Irrigation tank

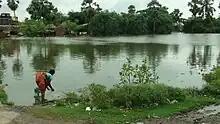
A tank in Tamil Nadu

An irrigation tank or tank is an artificial reservoir of any size. In countries like Sri Lanka and India they are part of historic methods of harvesting and preserving rainwater, critical in regions without perennial water resources. A tank is often an earthen bund (embankment or levee) constructed across a long slope to collect and store surface water from the above catchment and by taking advantage of local topography. The water would be used primarily for agriculture and drinking water, but also for bathing and rituals. The word tank is the English language substitute for several vernacular terms.